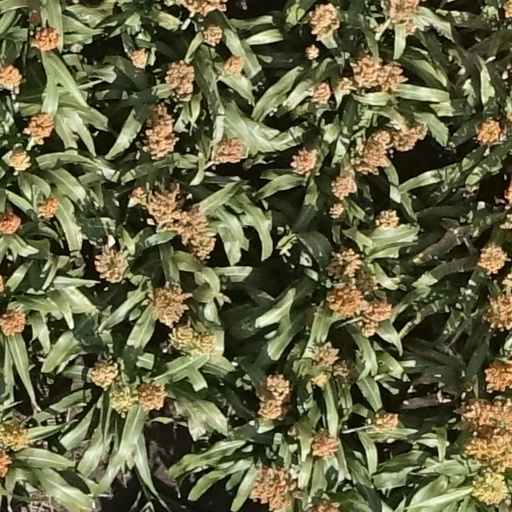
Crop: sorghum